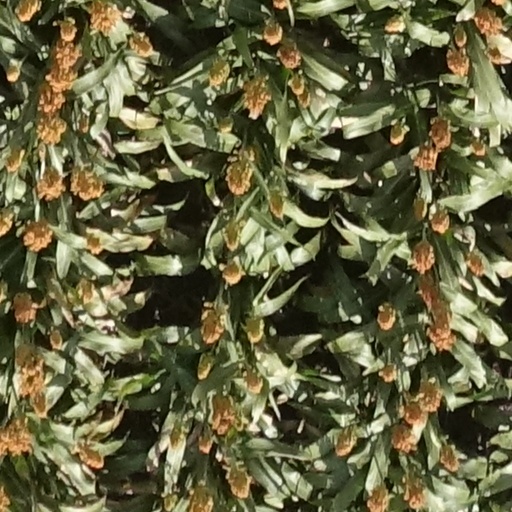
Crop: sorghum